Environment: real
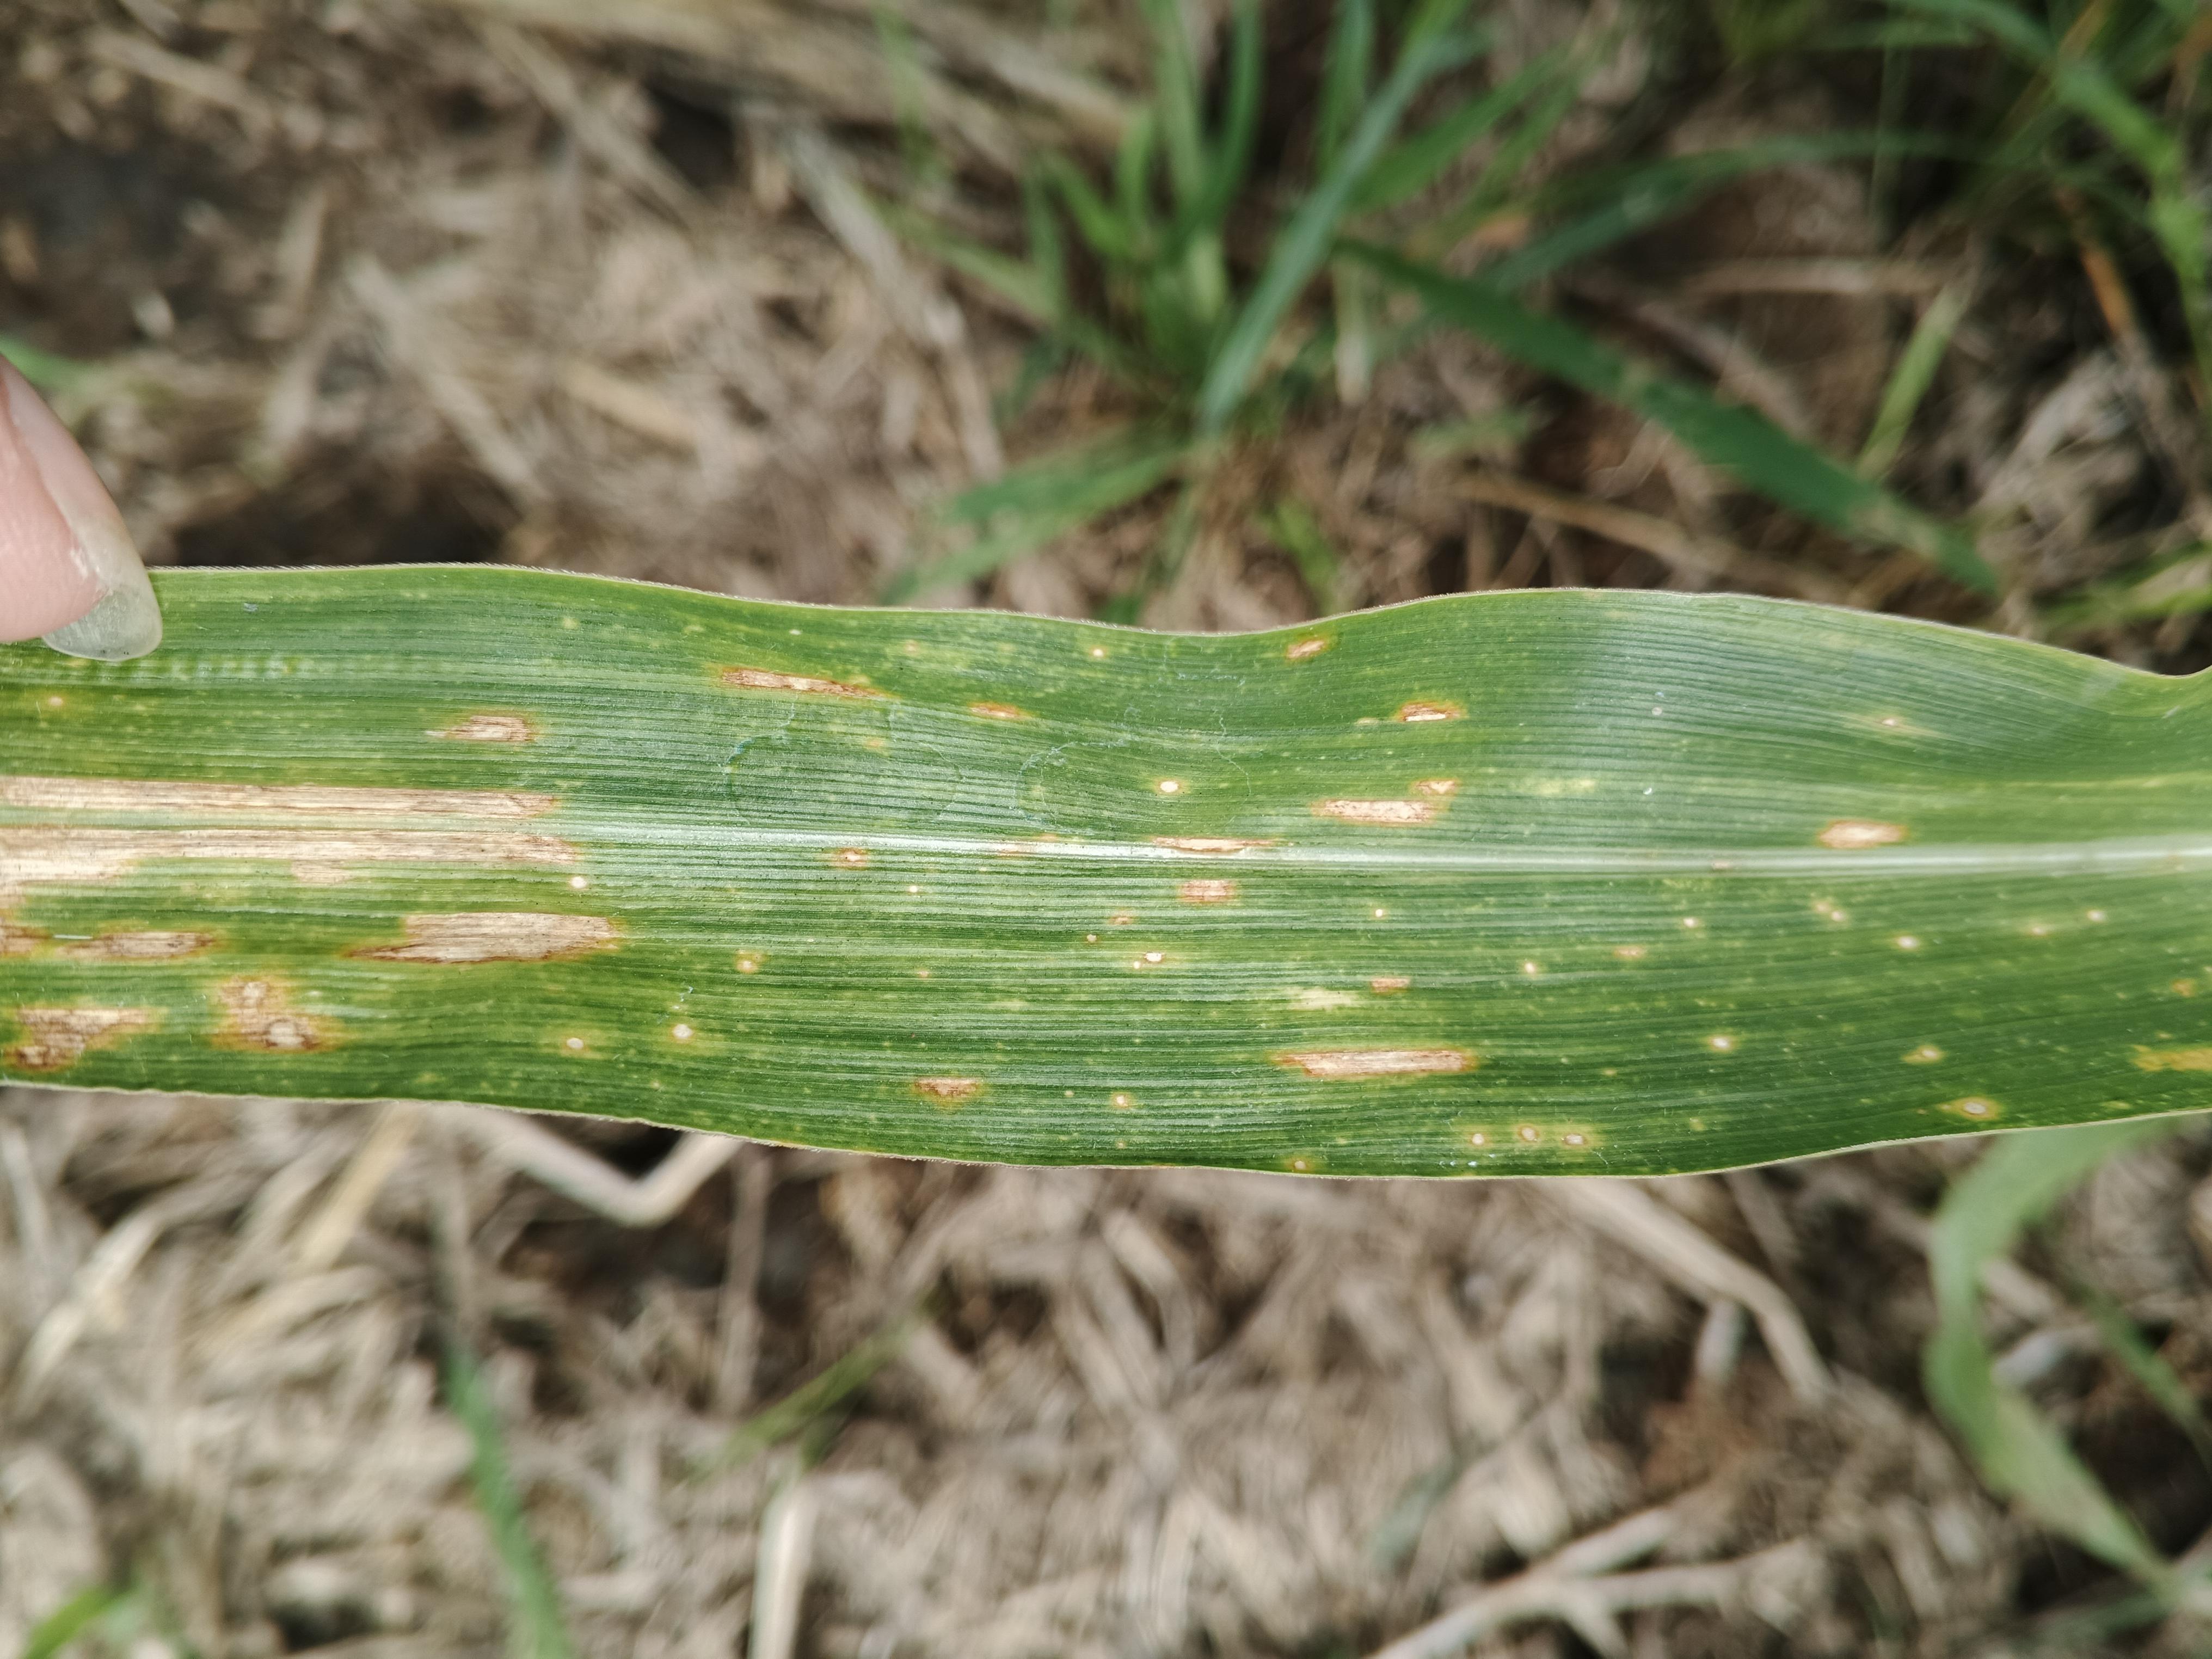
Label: gray_leaf_spot